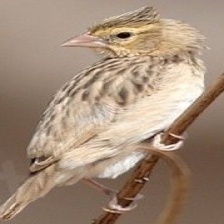
Species: NORTHERN RED BISHOP
Scientific name: EUPLECTES FRANCISCANUS